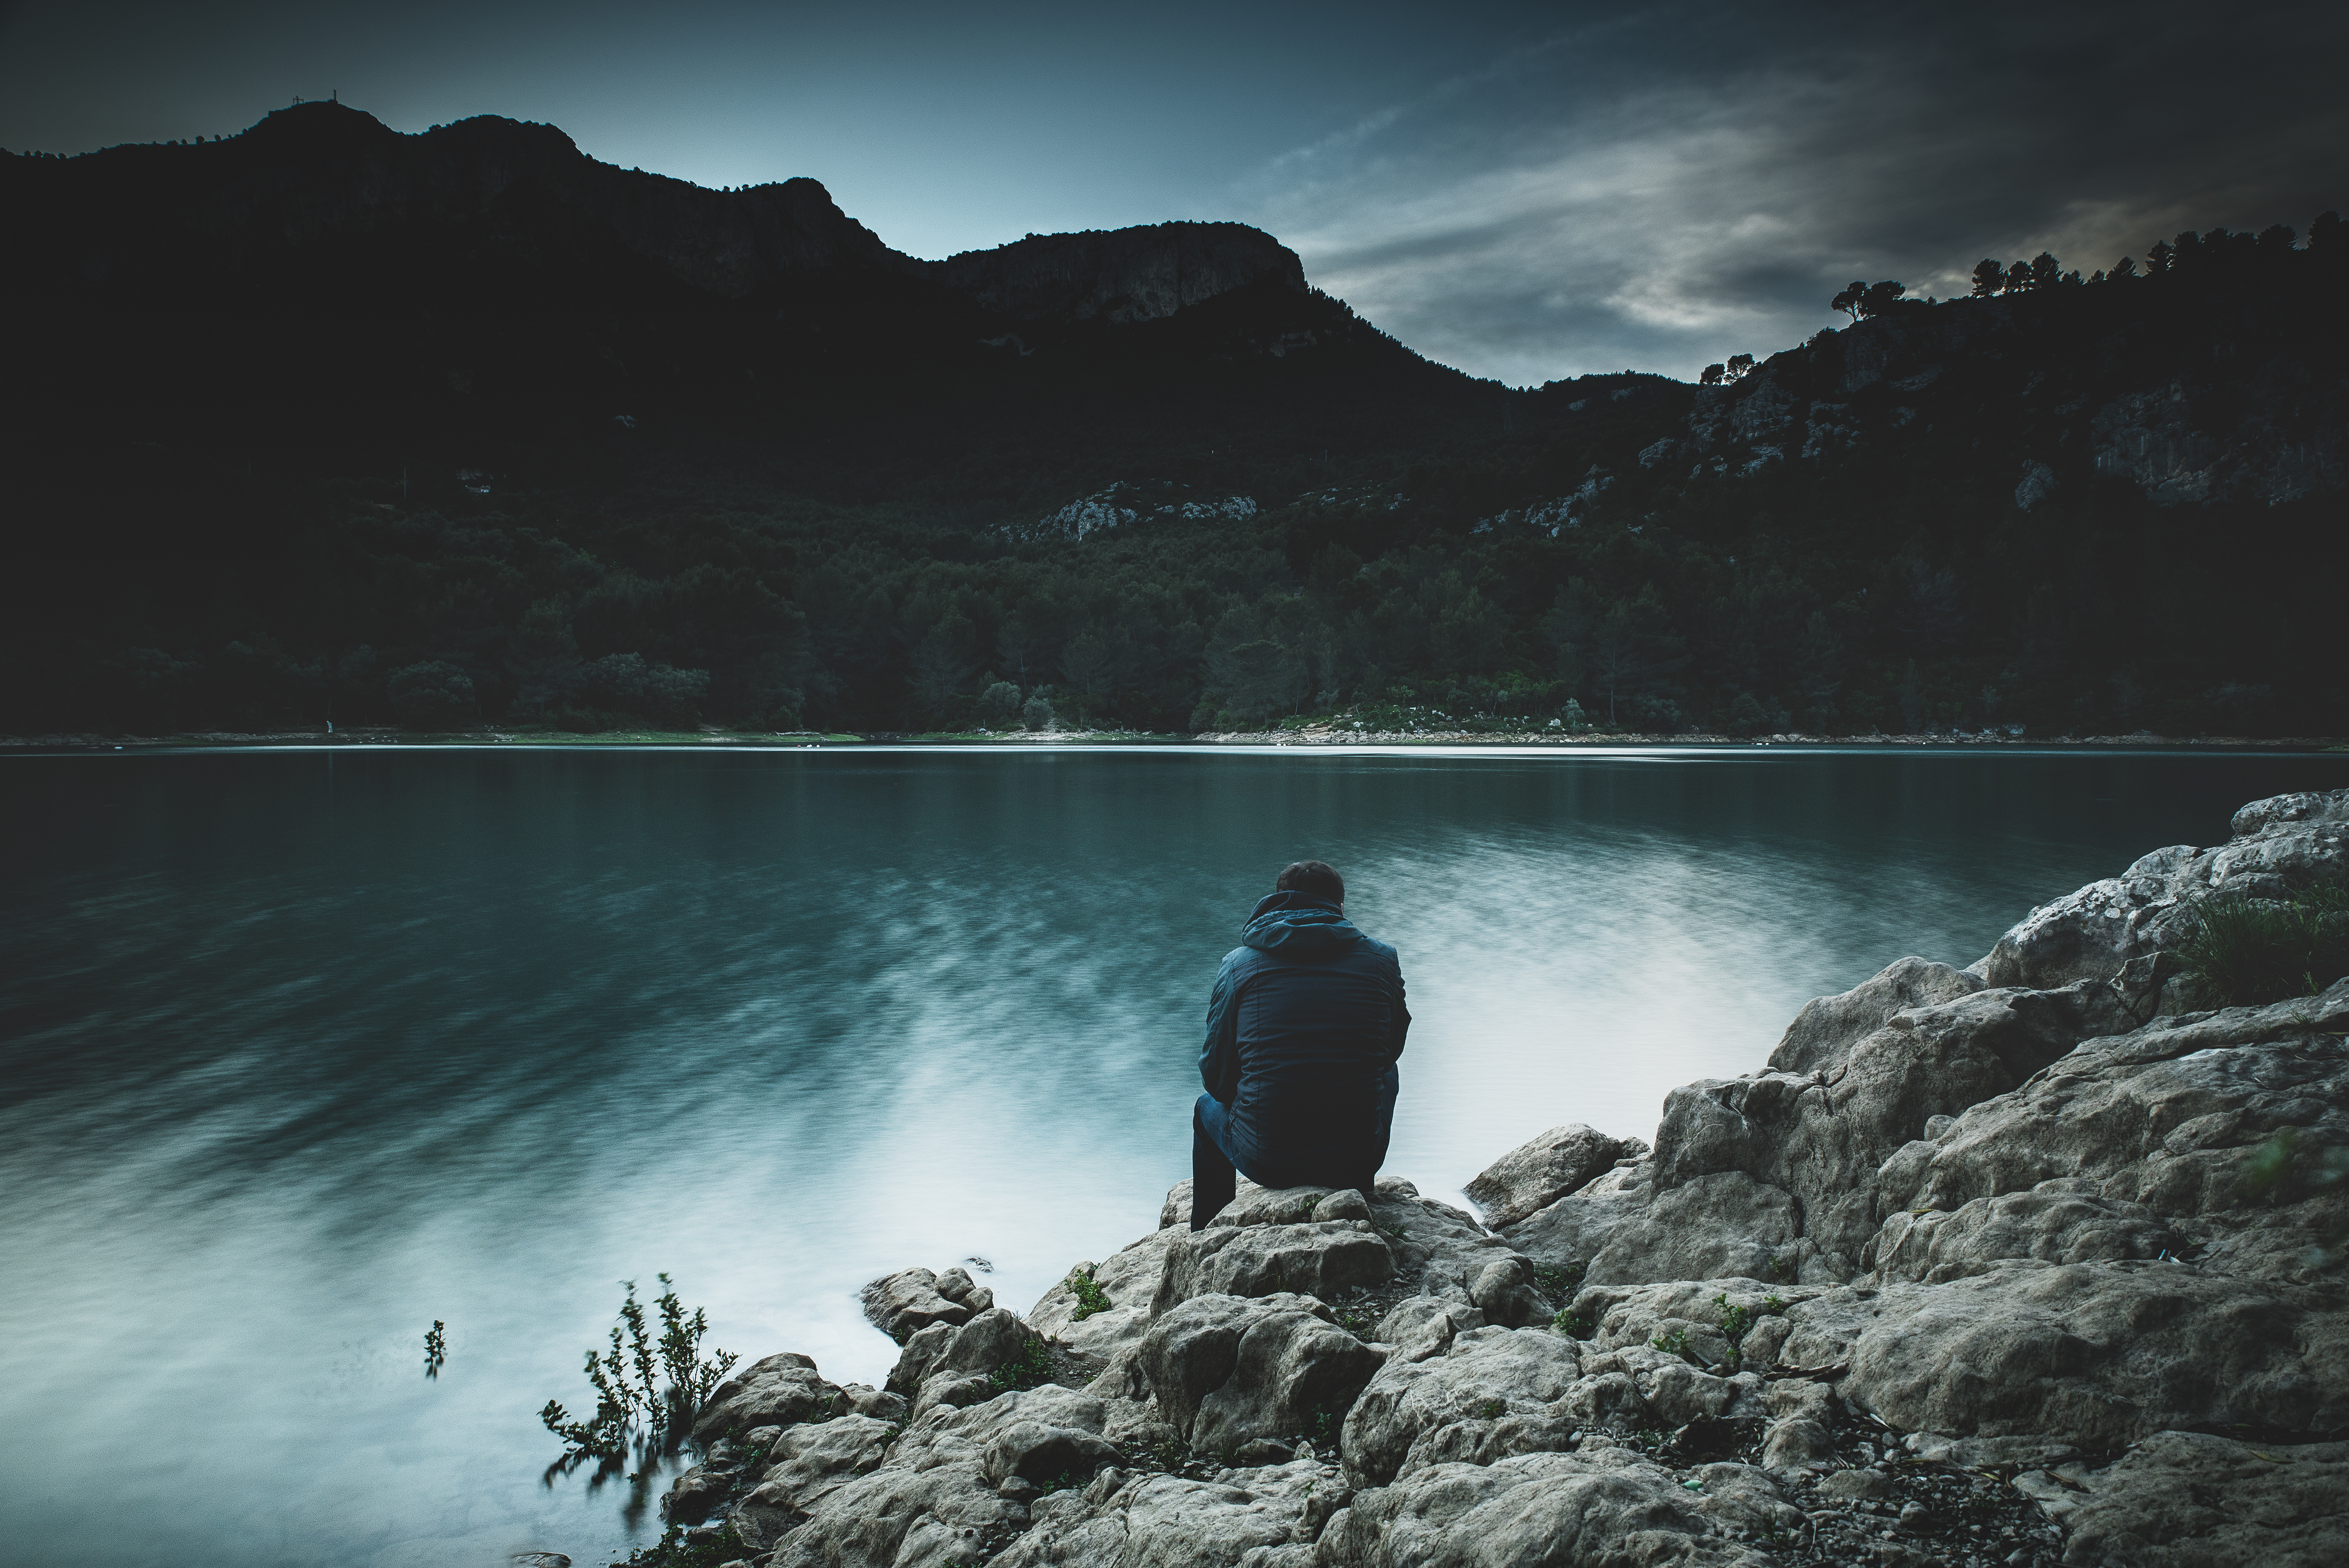
man, landscape, sea, nature, rock, wilderness, person, mountain, cloud, morning, shore, wave, lake, view, mountain range, shoreline, idyllic, foliage, reflection, tranquil, scenery, rocky, fjord, terrain, trees, rocks, clouds, mountains, loch, water feature, atmospheric phenomenon, mountainous landforms, glacial landform